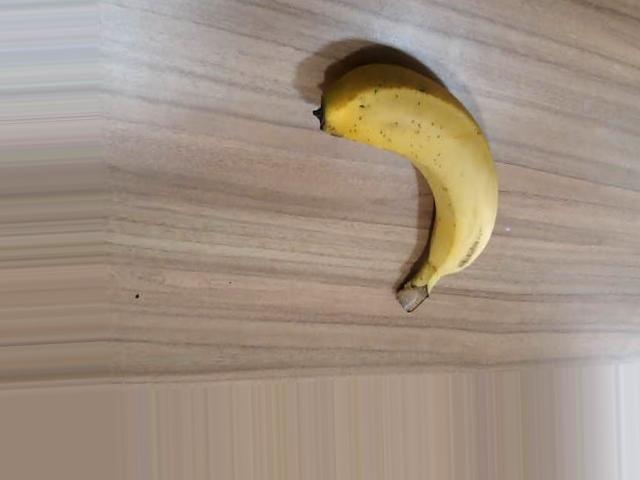
Label: Ripe_Banana